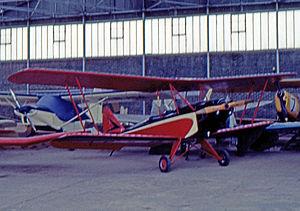
Le Leopoldoff Colibri est un biplan français léger sportif et d'entraînement des années 1930.